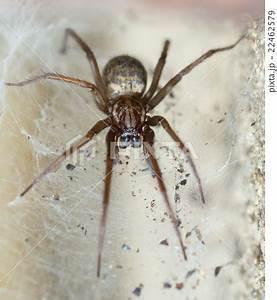
spider